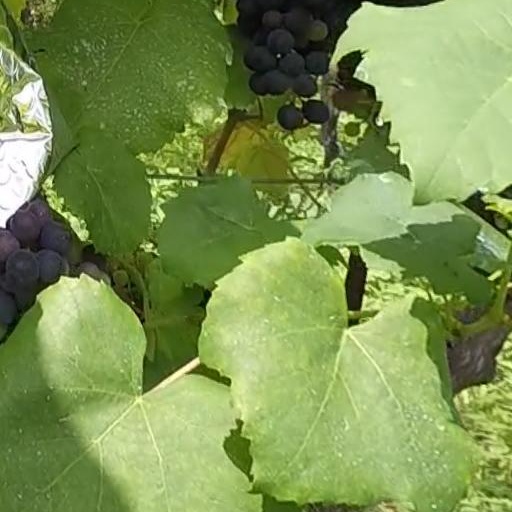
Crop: grape